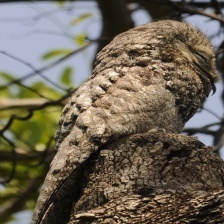
Species: GREAT POTOO
Scientific name: NYCTIBIUS GRANDIS